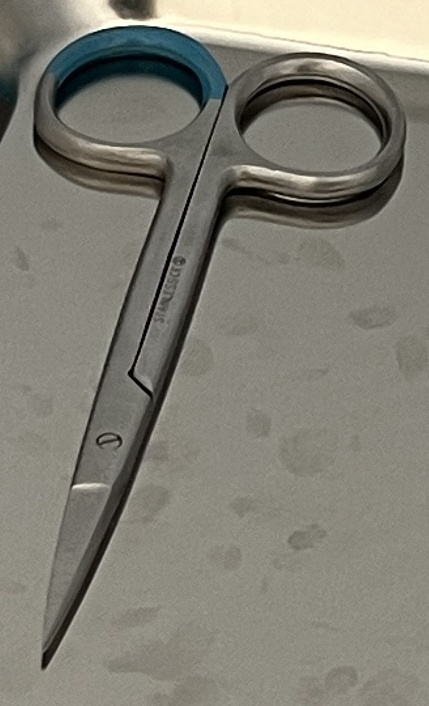
Hinged instrument state: closed